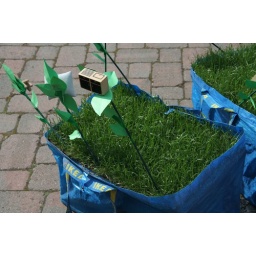
IKEA plants in the grass